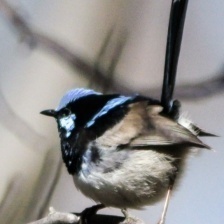
Species: SPLENDID WREN
Scientific name: MALURUS SPLENDENS